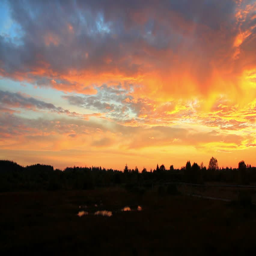
sunset in a nature reserve